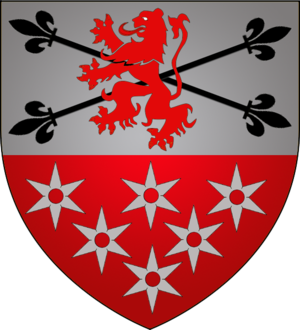
Armoiries de la commune luxembourgeoise de Bous
Cette page donne les armoiries des communes du Luxembourg.
Bous est une localité luxembourgeoise et le chef-lieu de la commune portant le même nom située dans le canton de Remich.